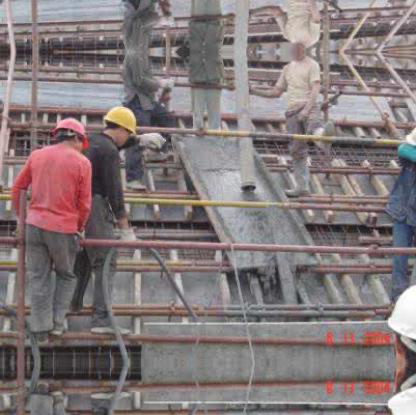
Objects in the image:
label: helmet
label: helmet